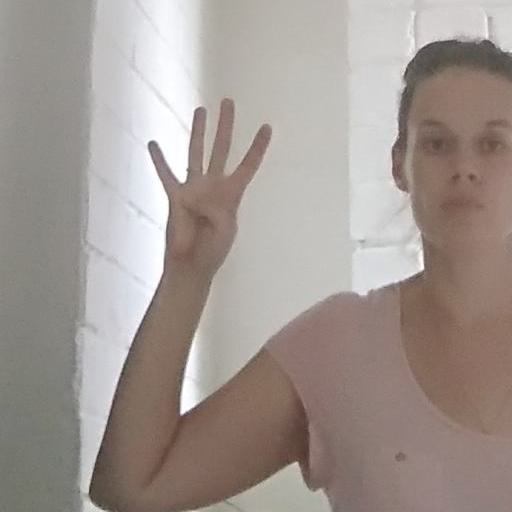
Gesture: four